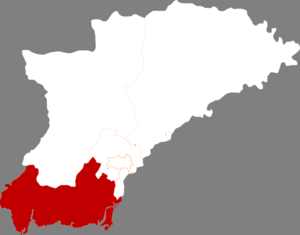
Donggang est une ville de la province du Liaoning en Chine. C'est une ville-district placée sous la juridiction administrative de la ville-préfecture de Dandong.